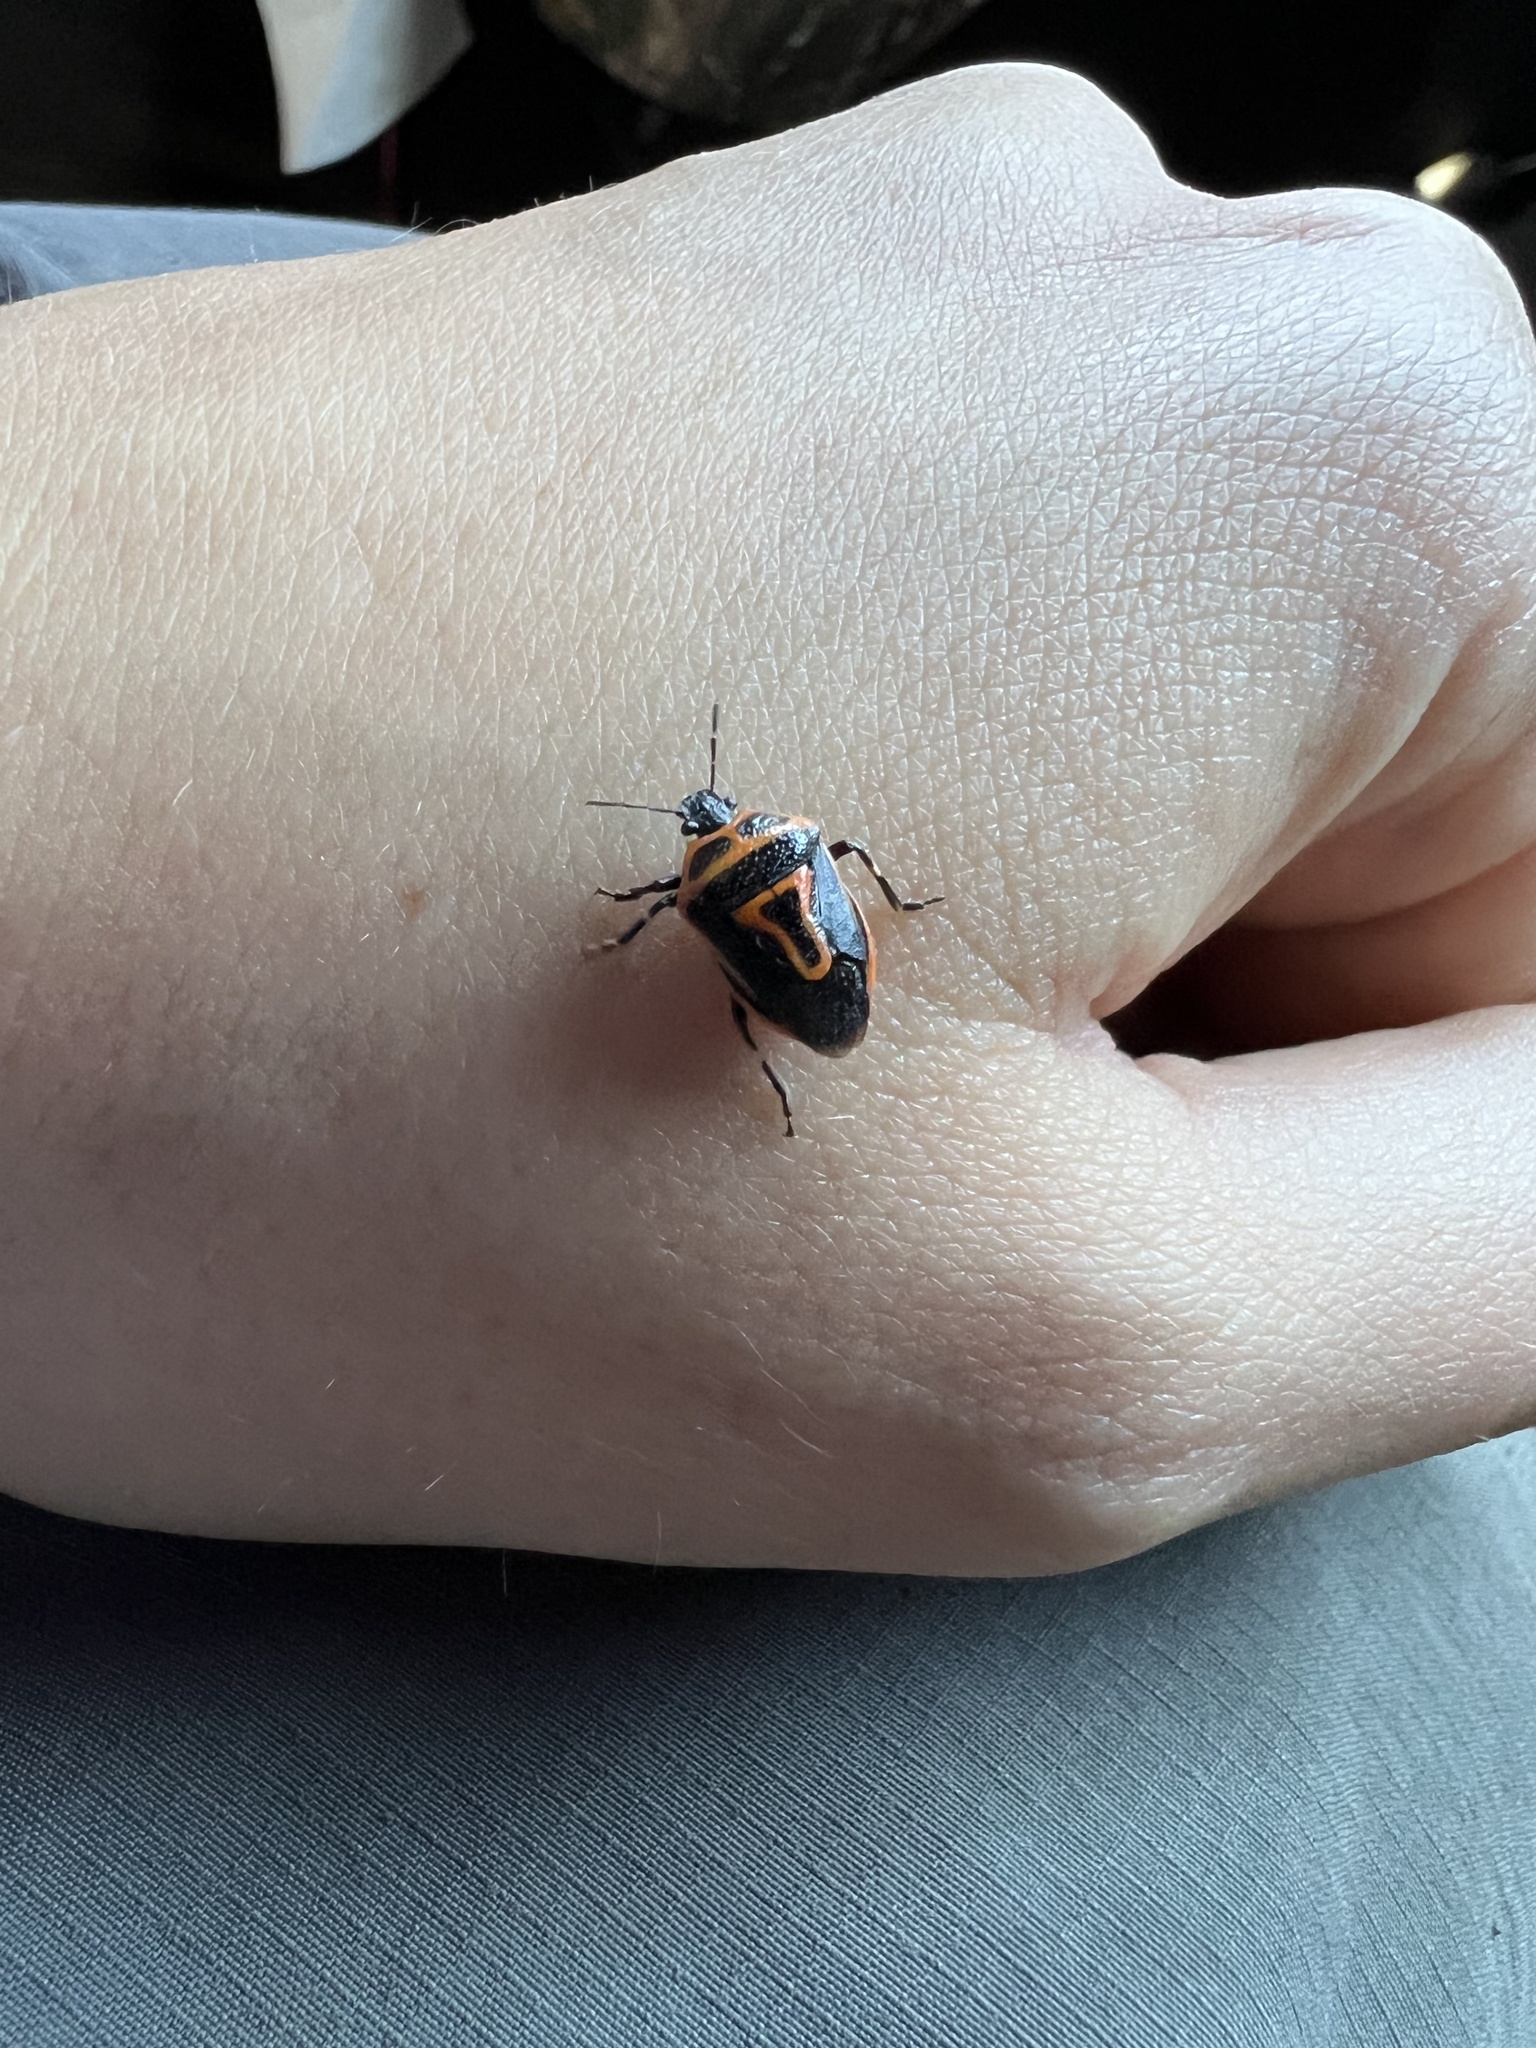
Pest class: stink_bug